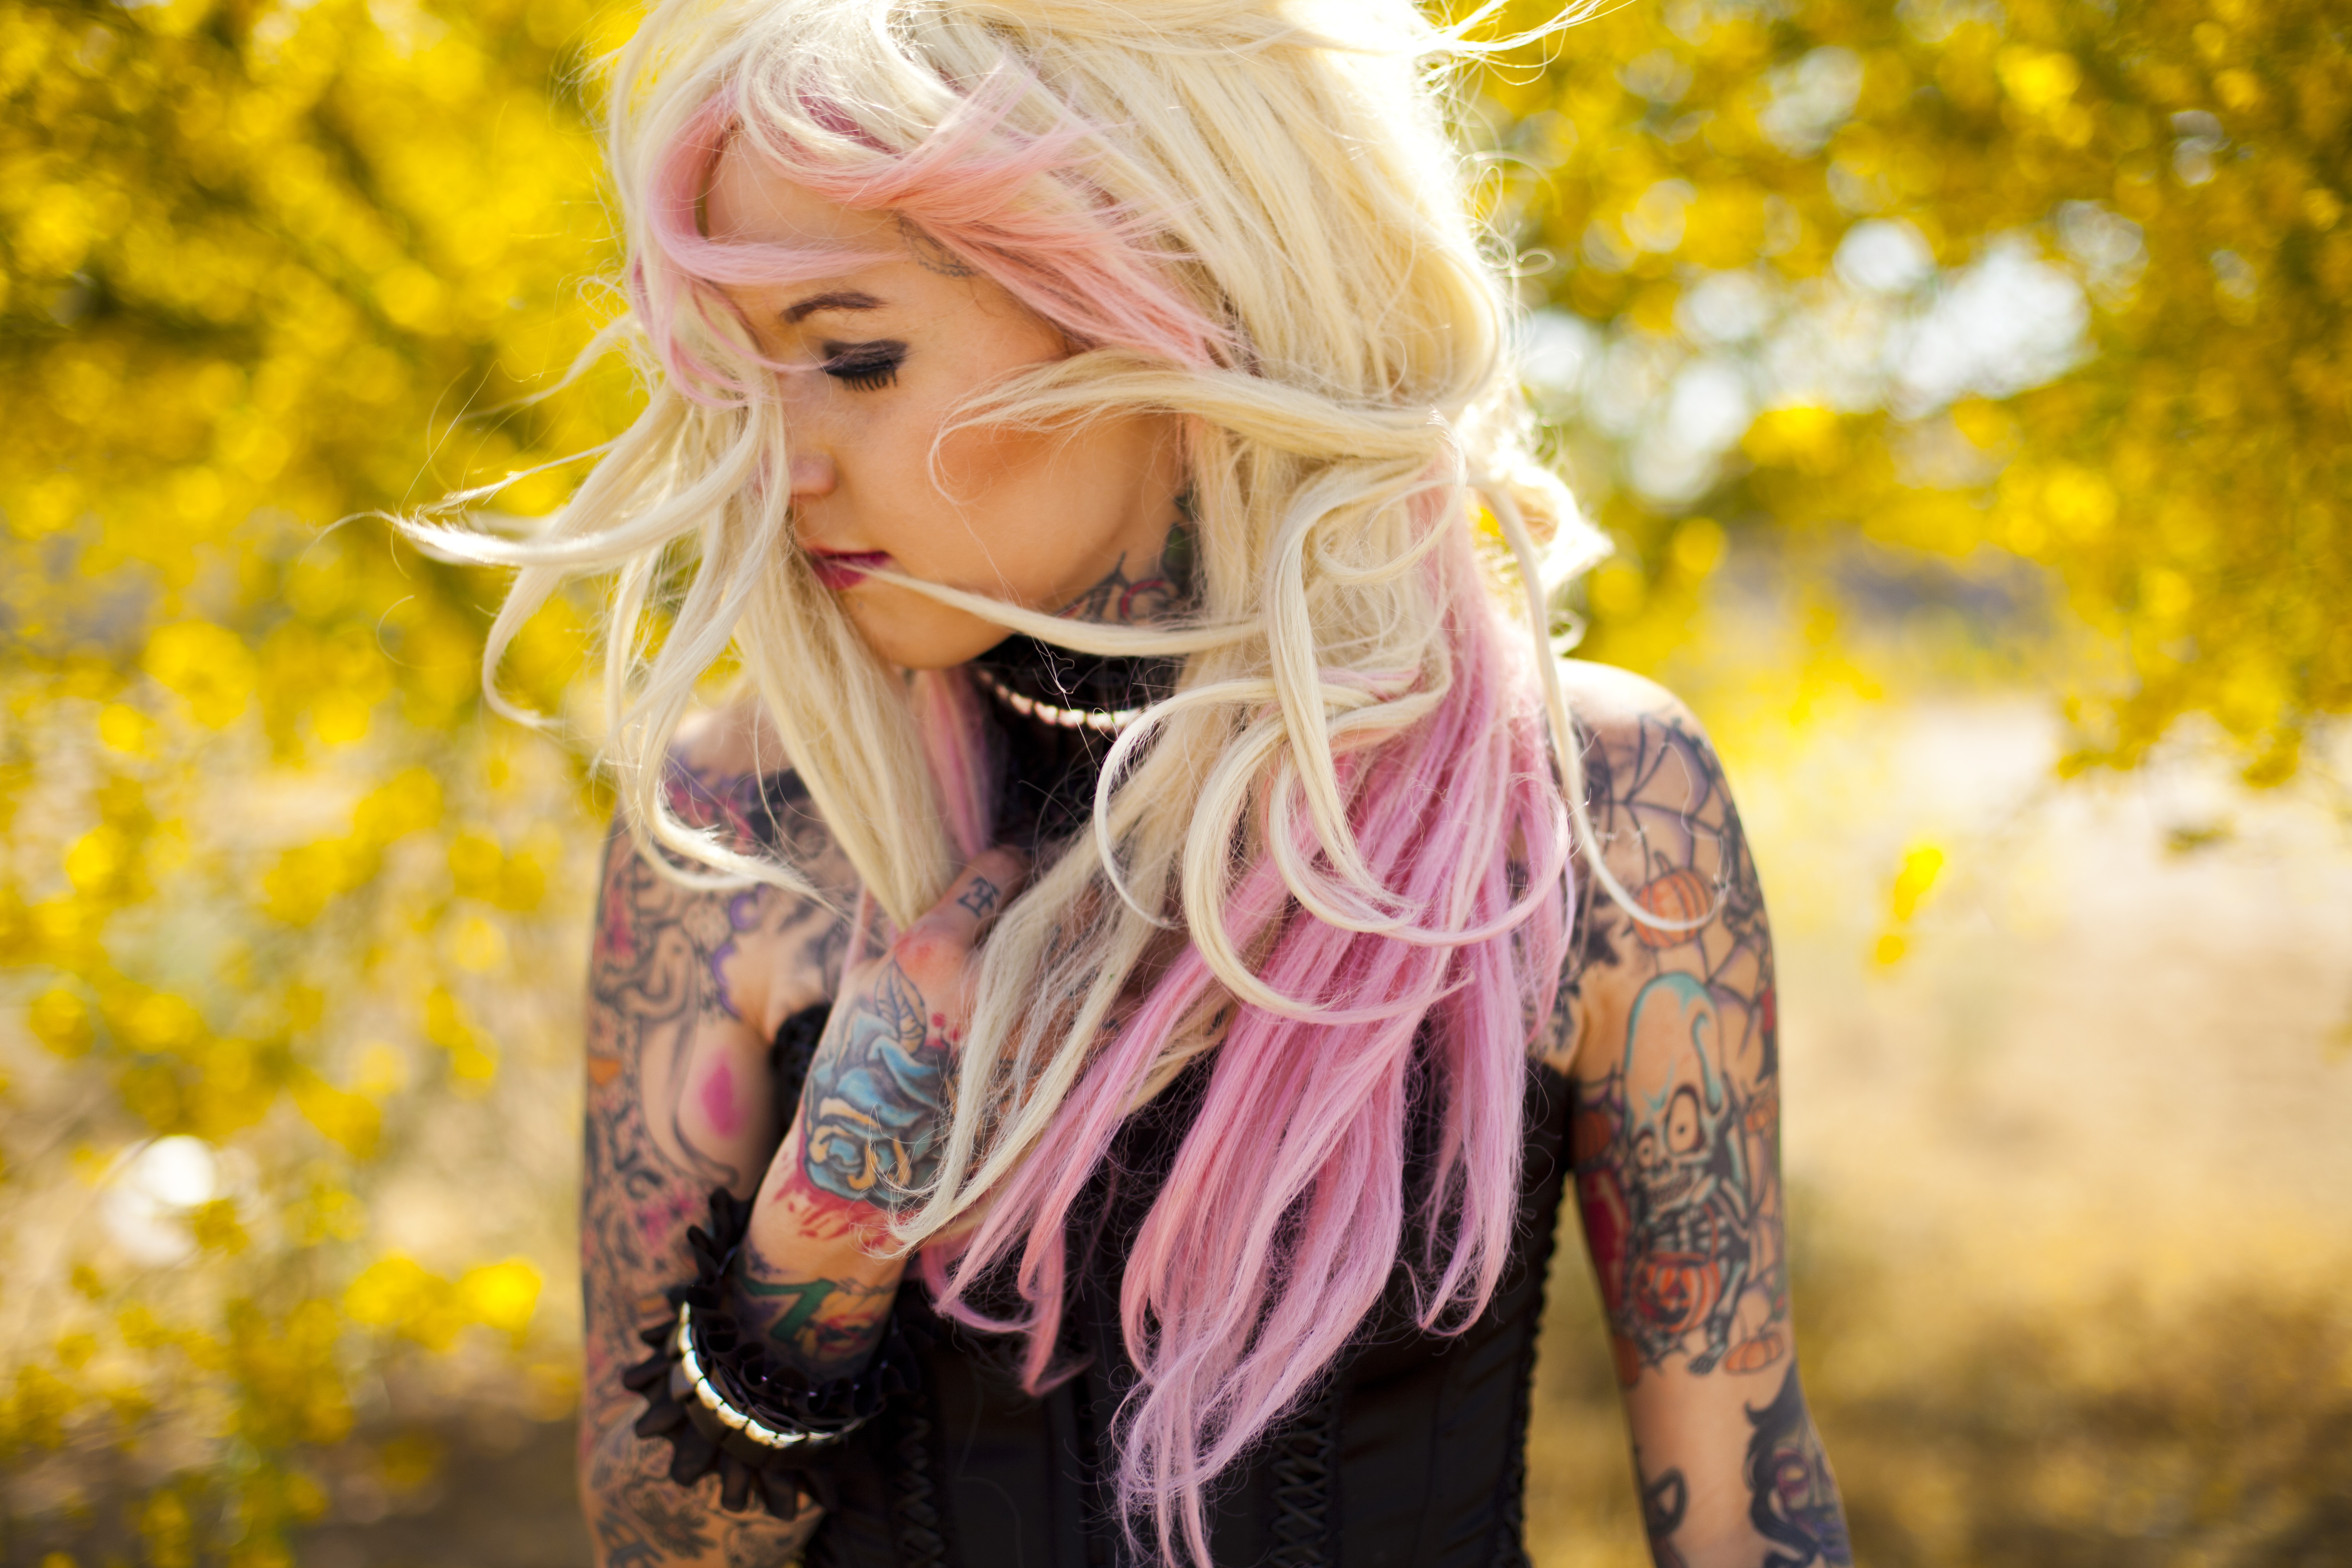
woman, plant, eyelash, toy, People in nature, doll, barbie, happy, fawn, bangs, grass, wig, forest, long hair, wood, tree, layered hair, jewellery, red hair, blond, brown hair, magenta, fashion accessory, cg artwork, hime cut, hair coloring, peach, portrait photography, pattern, woodland, necklace, photo shoot, autumn